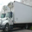
Label: truck